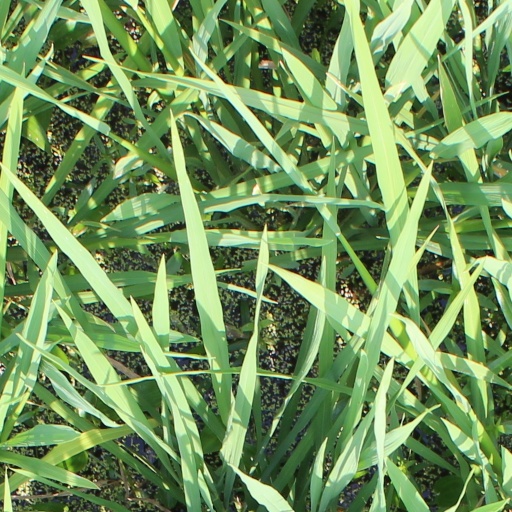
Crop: rice